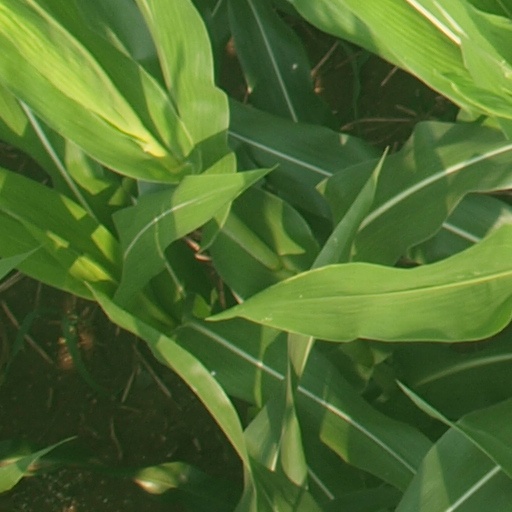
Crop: maize; corn